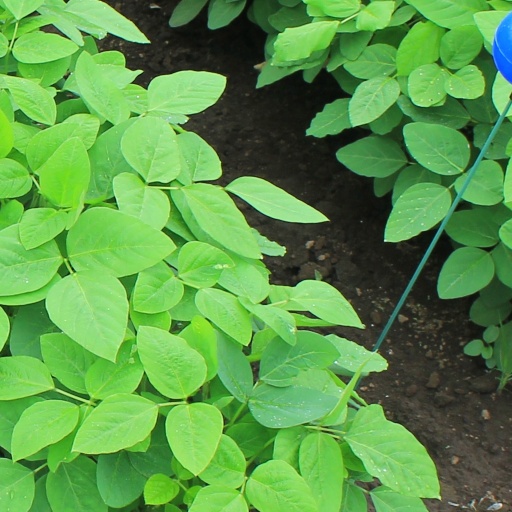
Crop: soybean